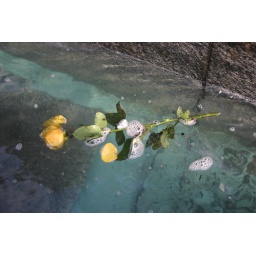
We found this beautiful yellow rose floating in the water at the Navy memorial.